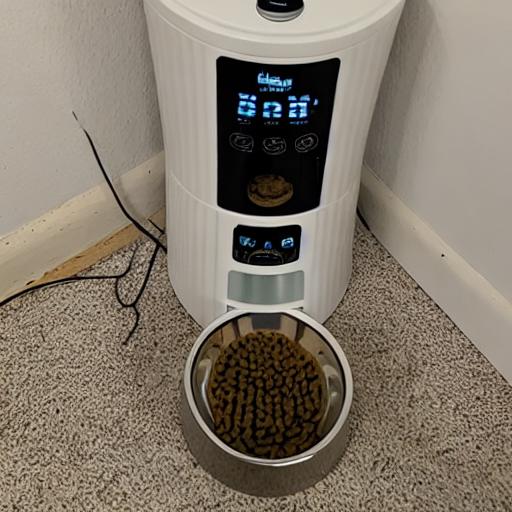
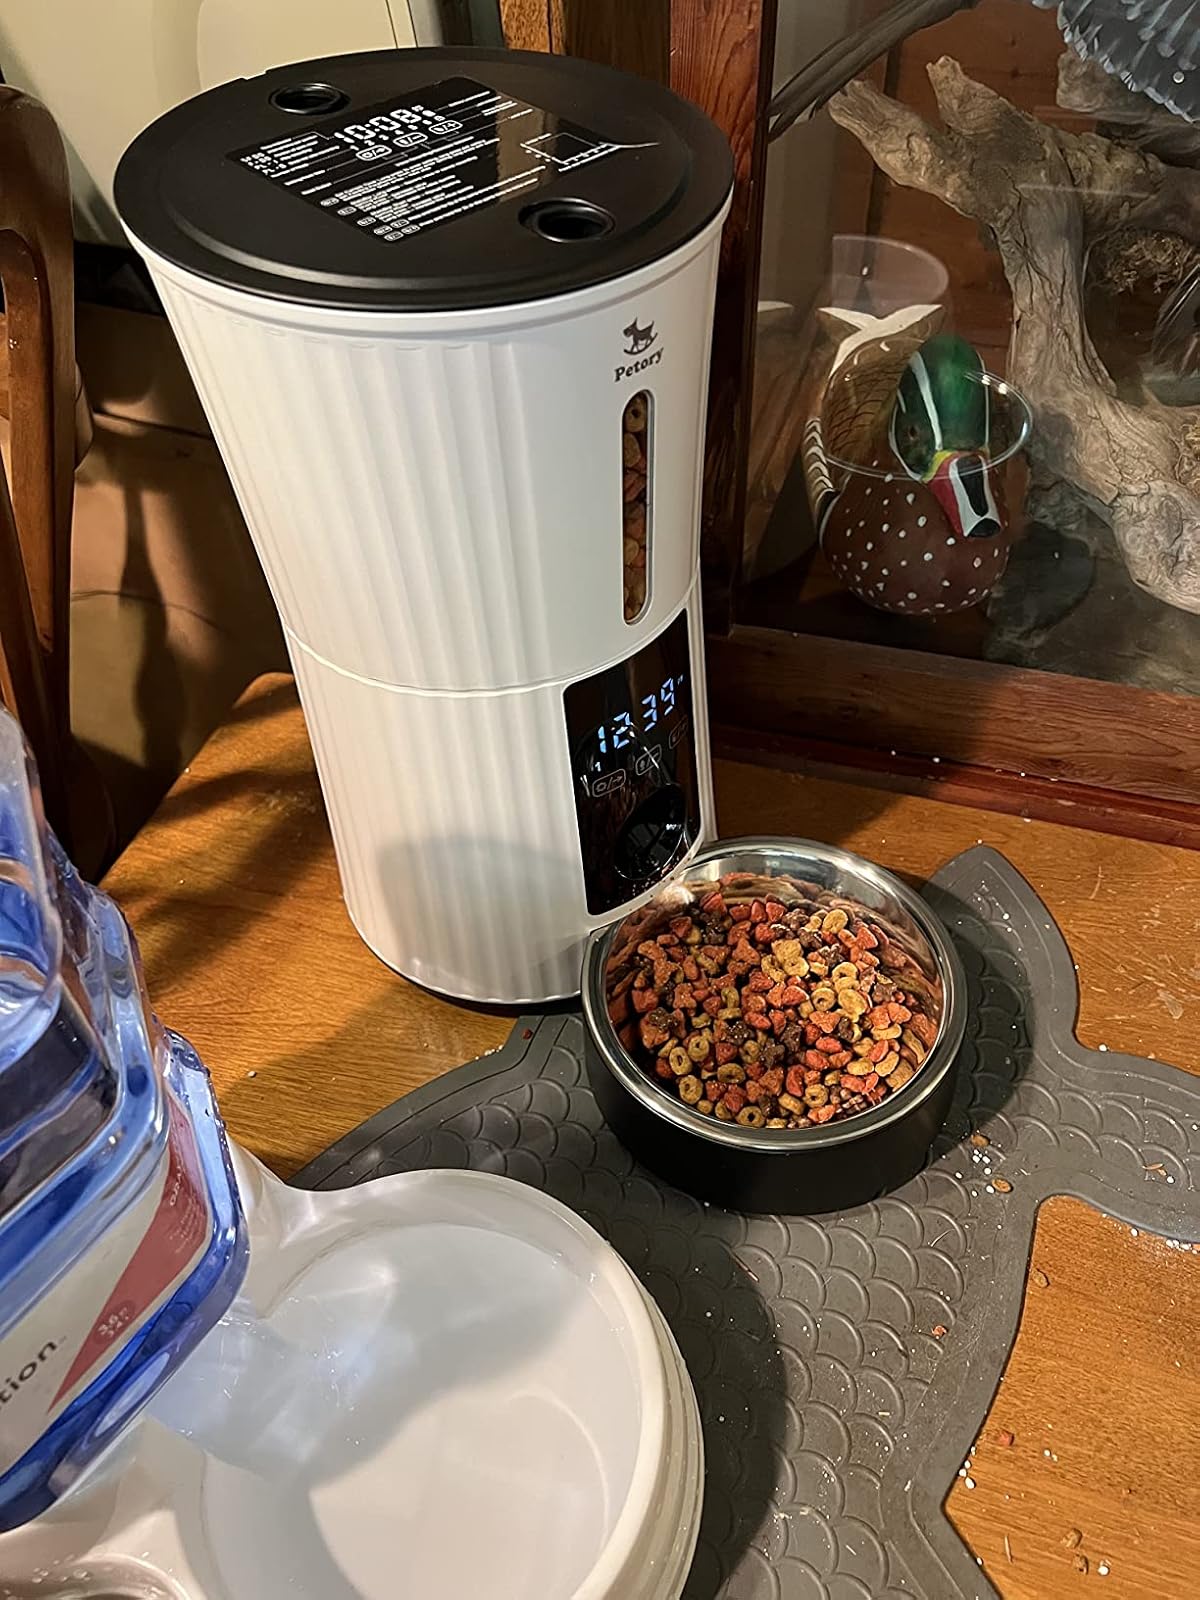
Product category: items_feeder
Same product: no